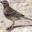
Label: bird